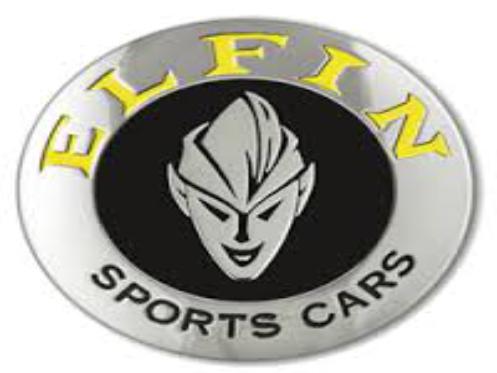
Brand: Elfin
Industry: Others